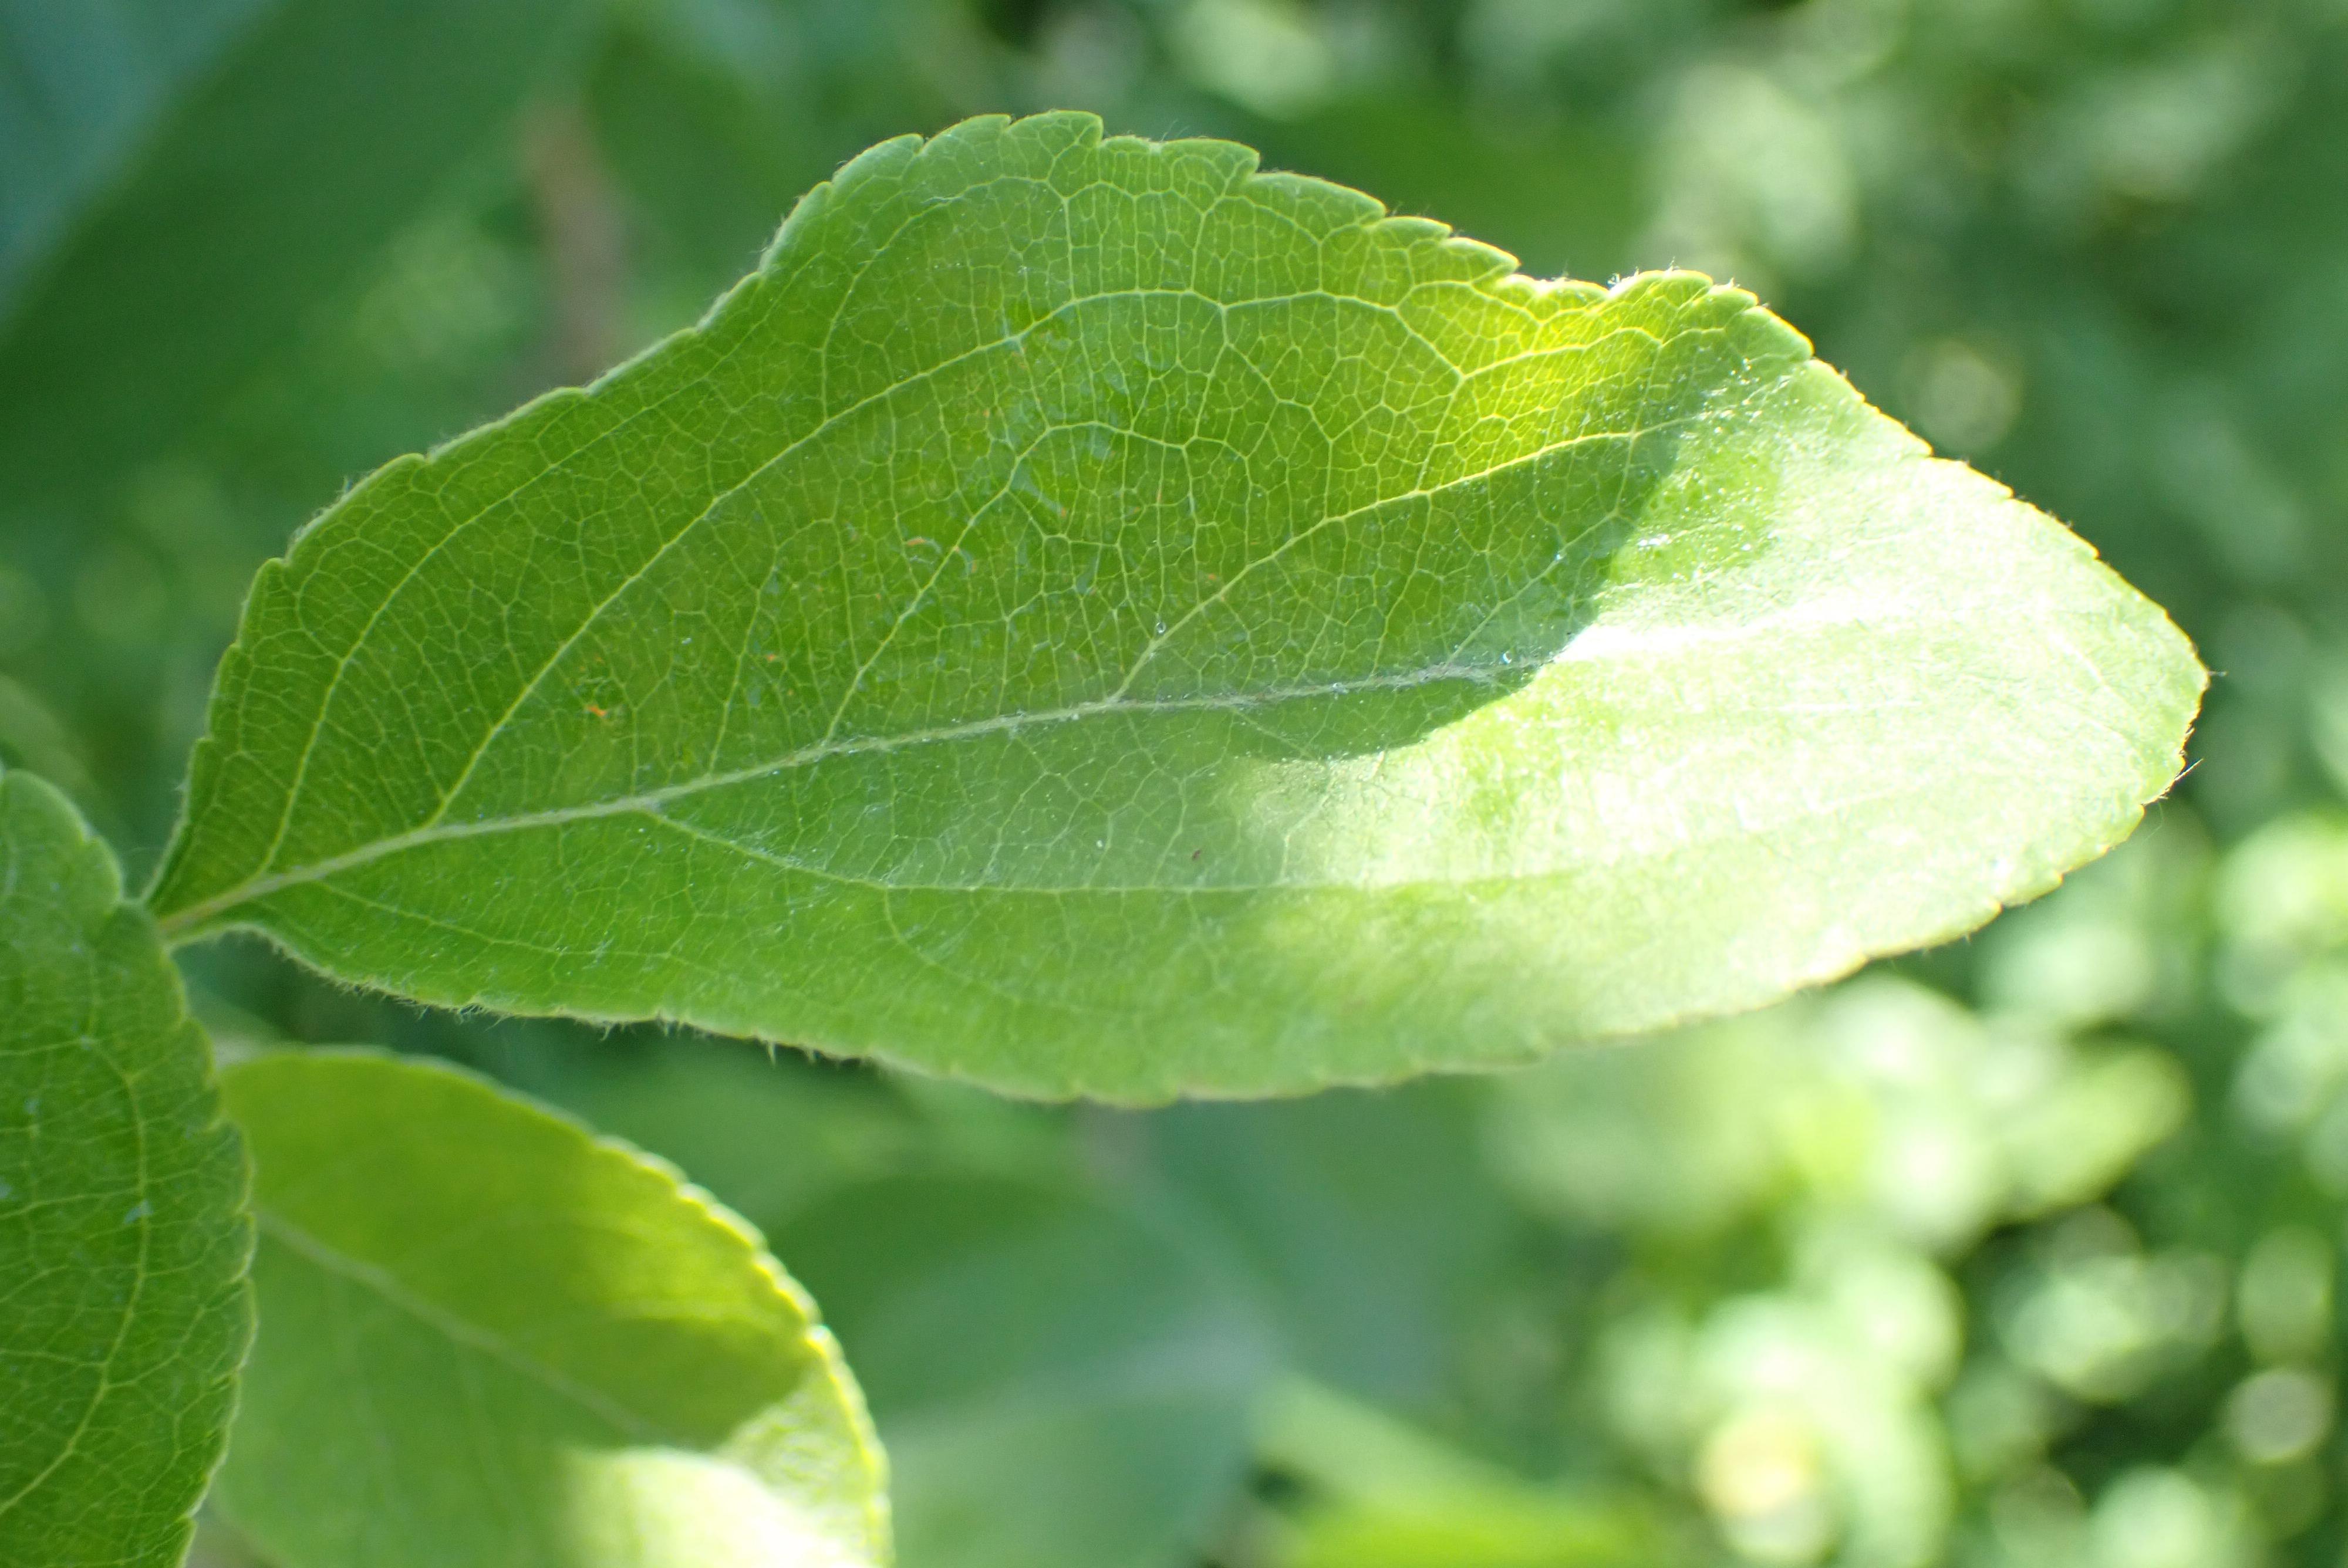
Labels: healthy